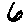
Label: 6